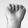
ASL letter: A